History of the extraterrestrial life debate

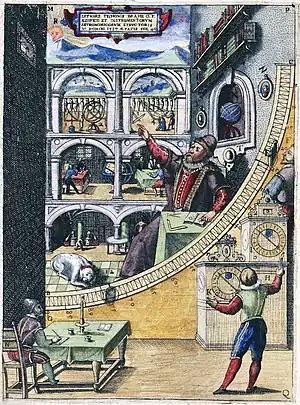
Tycho Brahe in his naked eye observatory

The Greeks discussed as well the possible existence of other worlds, but did not consider the planets as such. In their view, the celestial sphere was a part of Earth and other potential worlds would have their own ones. There was consensus that the world was made of the four classical elements, earth, water, fire and air. From there, they had two opposite ideas: Atomists thought that all existence was composed by atoms, small and indivisible pieces of the four elements, and Aristotelians thought that the four elements were exclusive to Earth and that the universe was made of a fifth one, the Aether. The atomist view would allow the existence of other worlds, as the processes that created Earth may happen elsewhere as well. Although very few of their writings were preserved, it is known that early atomists Leucippus and Democritus thought that atoms should create other worlds the same way Earth was created. Epicurus said in his "Letter to Herodotus" that "There are infinite worlds both like and unlike this world of ours... we must believe that in all worlds there are living creatures and plants and other things we see in this world".